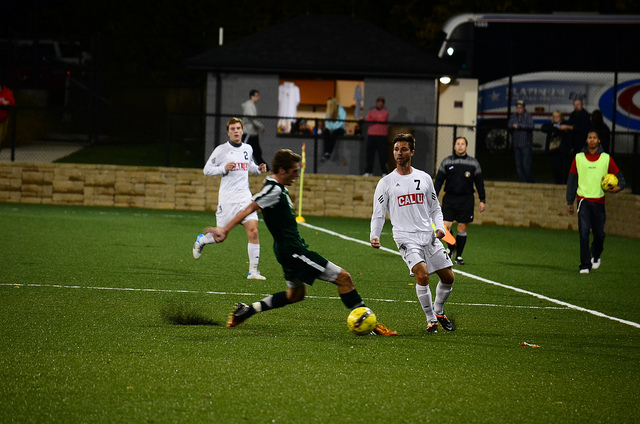
những người đàn ông đang chơi bóng đá ở trên sân